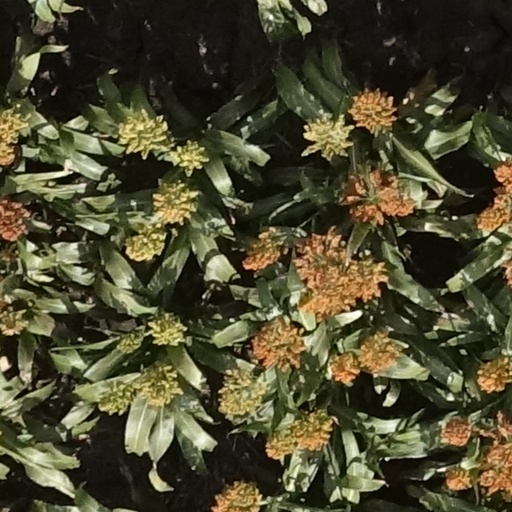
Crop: sorghum